Jacob Muschong

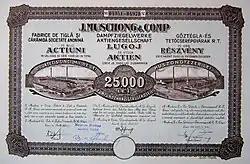
25,000 share of the "Dampfziegelwerke AG" ("Stream Brick Factory") in Lugos (1923)

At the age of 20 years he married Margaret Bohn the daughter of a famous German industrialist specialized in the production of tiles and bricks that built the brick factory at Zsombolya (now Jimbolia, Romania) and Gyertyámos (Cărpiniş) and had other several factories in Europe.